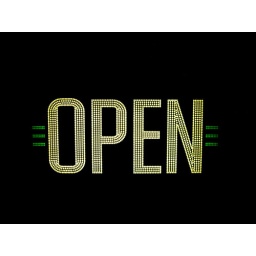
A neon sign in the window of a furniture store.